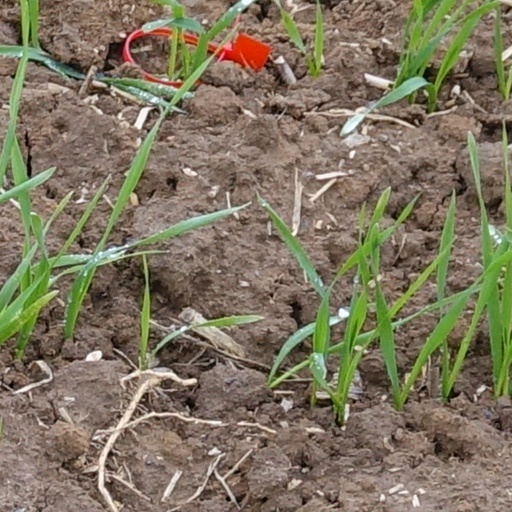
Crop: wheat